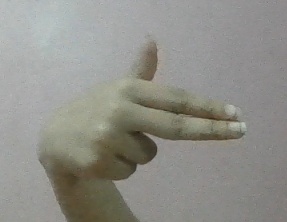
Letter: ghain